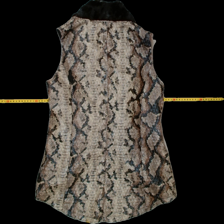
View: back
Type: Jacker
Category: Ladies
Brand: Not Applicable
Colors: Multicolor
Material: 88%polyester 12%nylon
Pattern: Animal print
Size: 36
Trend: No trend
Stains: No
Price range: 50-100
Recommended usage: Reuse